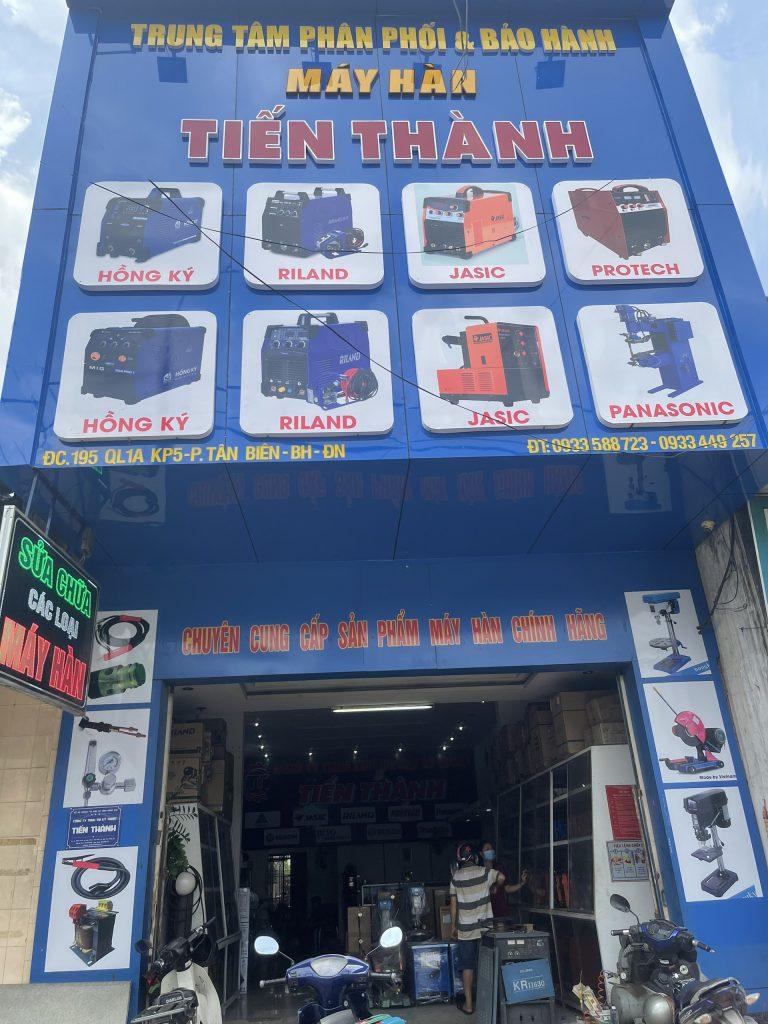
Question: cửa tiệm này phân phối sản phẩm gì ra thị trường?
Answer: cửa tiệm này phân phối máy hàn ra thị trường